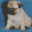
Label: dog